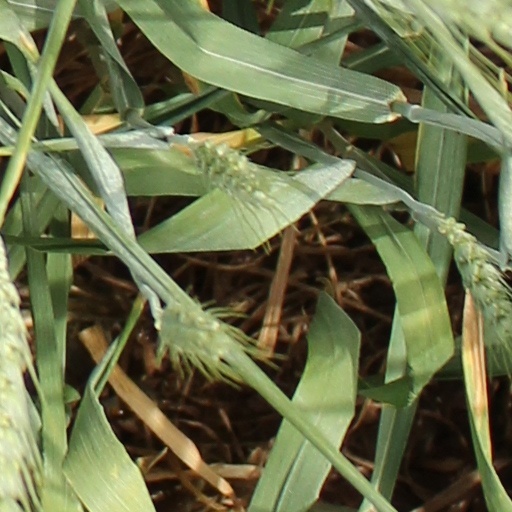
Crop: wheat